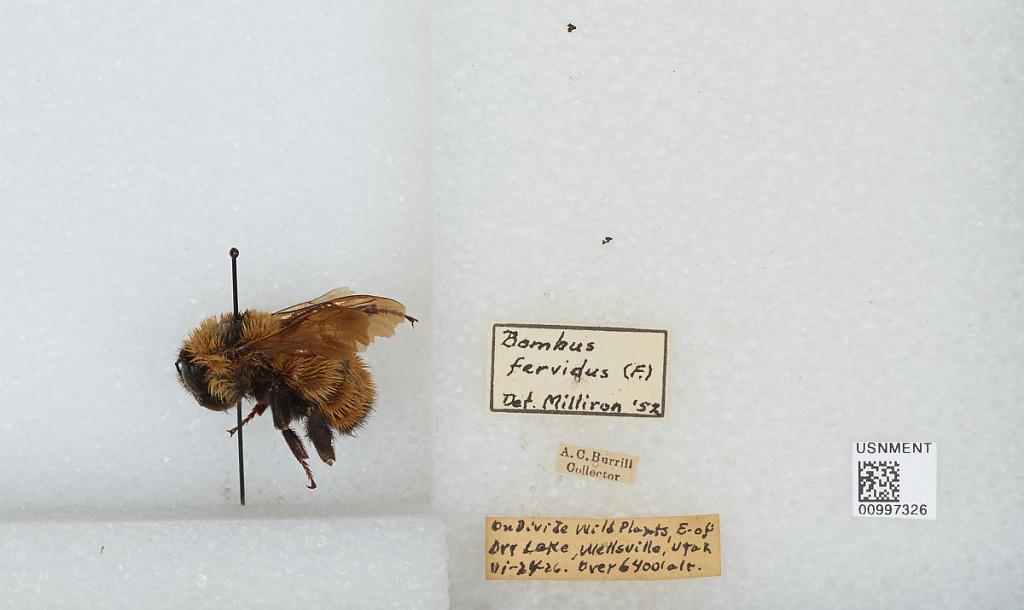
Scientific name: Bombus (Fervidobombus) fervidus fervidus (Fabricius)
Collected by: A. Burrill
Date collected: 1926-6-24
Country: United States
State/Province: Utah
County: Cache
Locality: East of Dry Lake, Wellsville
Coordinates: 41.5692, -111.951
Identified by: Milliron